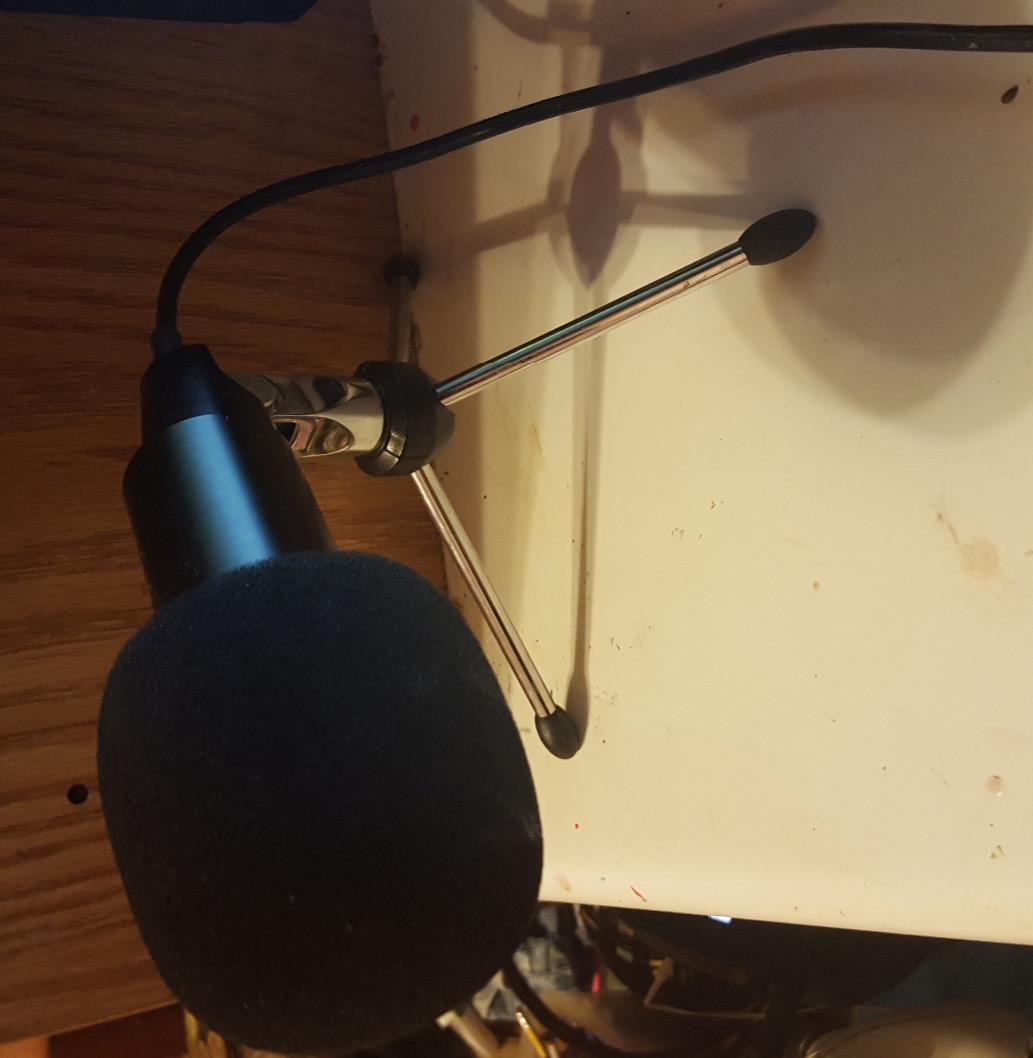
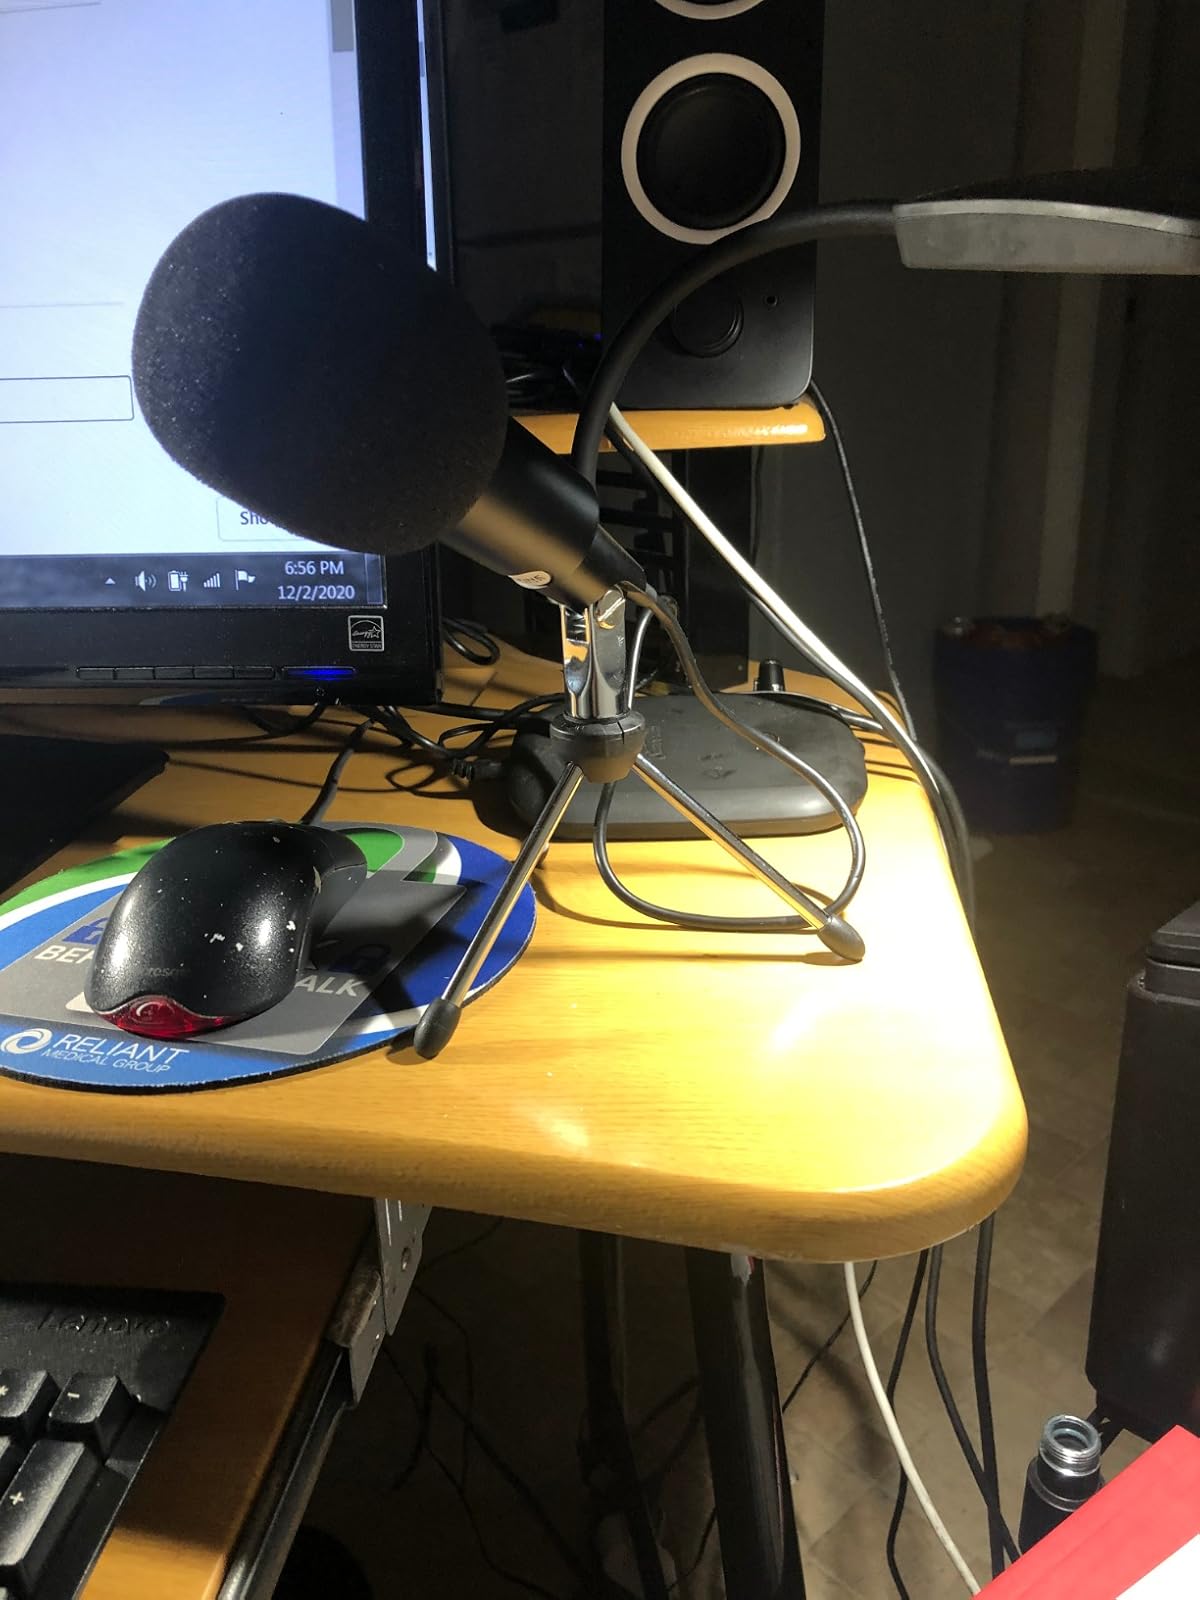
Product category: microphone
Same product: yes